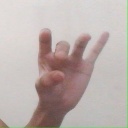
अक्षर: ओ